Bernardine Church of Our Lady Queen of Peace, Bydgoszcz

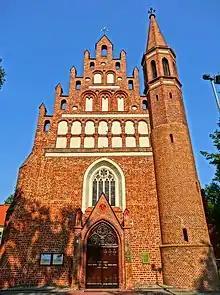
Neo-gothic main elevation

The church suffered significant damage in 1812, during the Russian occupation of the city. In 1817, the Prussian authorities carried out the dissolution of the monastery, but the expropriation "per se" of the church only took place after the death of the last monk, Father Nagabczyński in 1829.